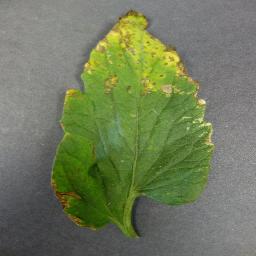
Label: Tomato___Bacterial_spot